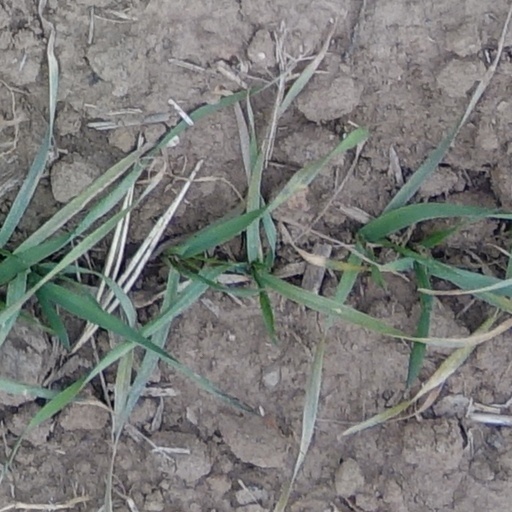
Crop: wheat